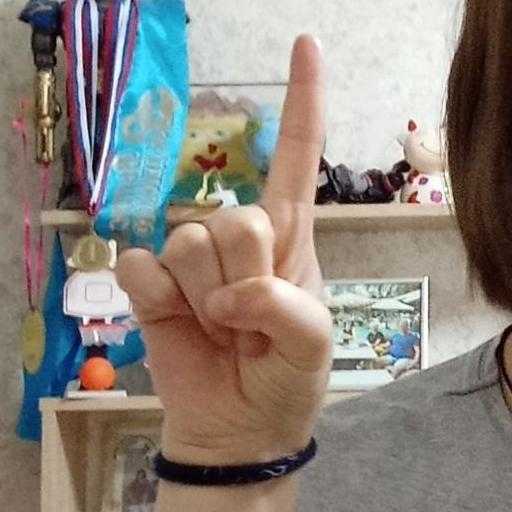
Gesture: one